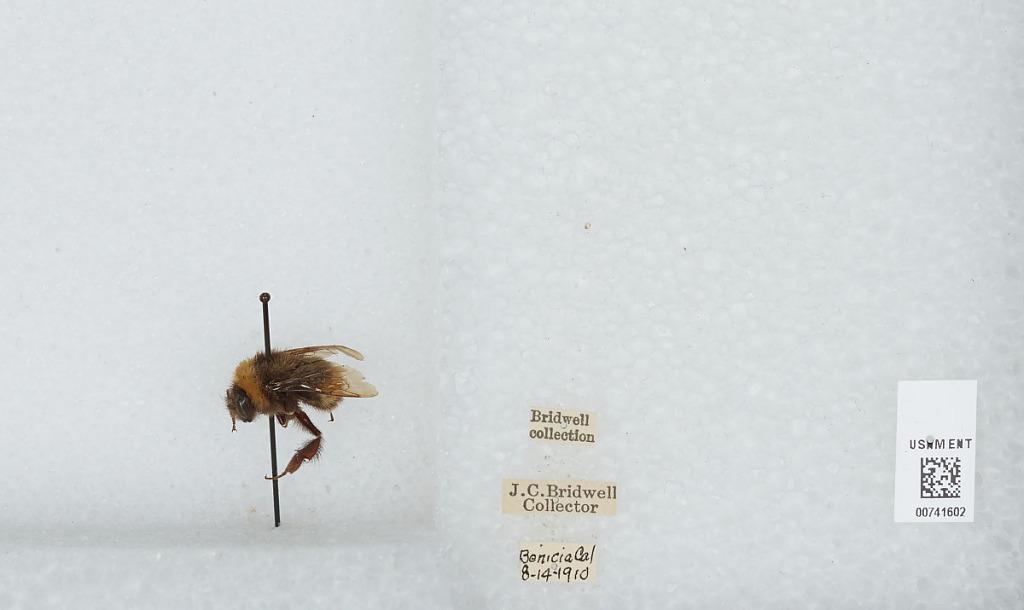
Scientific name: Bombus (Bombus) occidentalis Greene
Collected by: J. Bridwell
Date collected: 1910-8-14
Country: United States
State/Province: California
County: Solano
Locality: Benicia
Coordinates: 38.0633, -122.156